1985 24 Hours of Le Mans

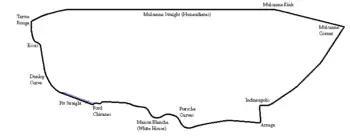
Le Mans in 1985

The 1985 24 Hours of Le Mans was the 53rd Grand Prix of Endurance, as well as the fourth round of the 1985 World Endurance Championship. It took place at the Circuit de la Sarthe, France, on 15 and 16 June 1985.